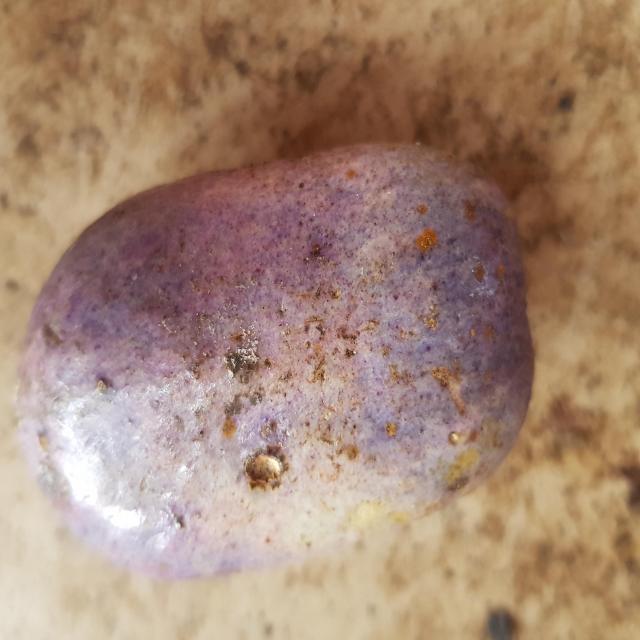
Plum grade: unaffected